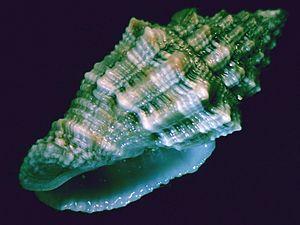
Vexillum est un genre de gastéropodes marins de la famille des Costellariidae.